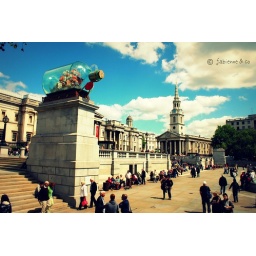
boat in a bottle on Trafalgar square